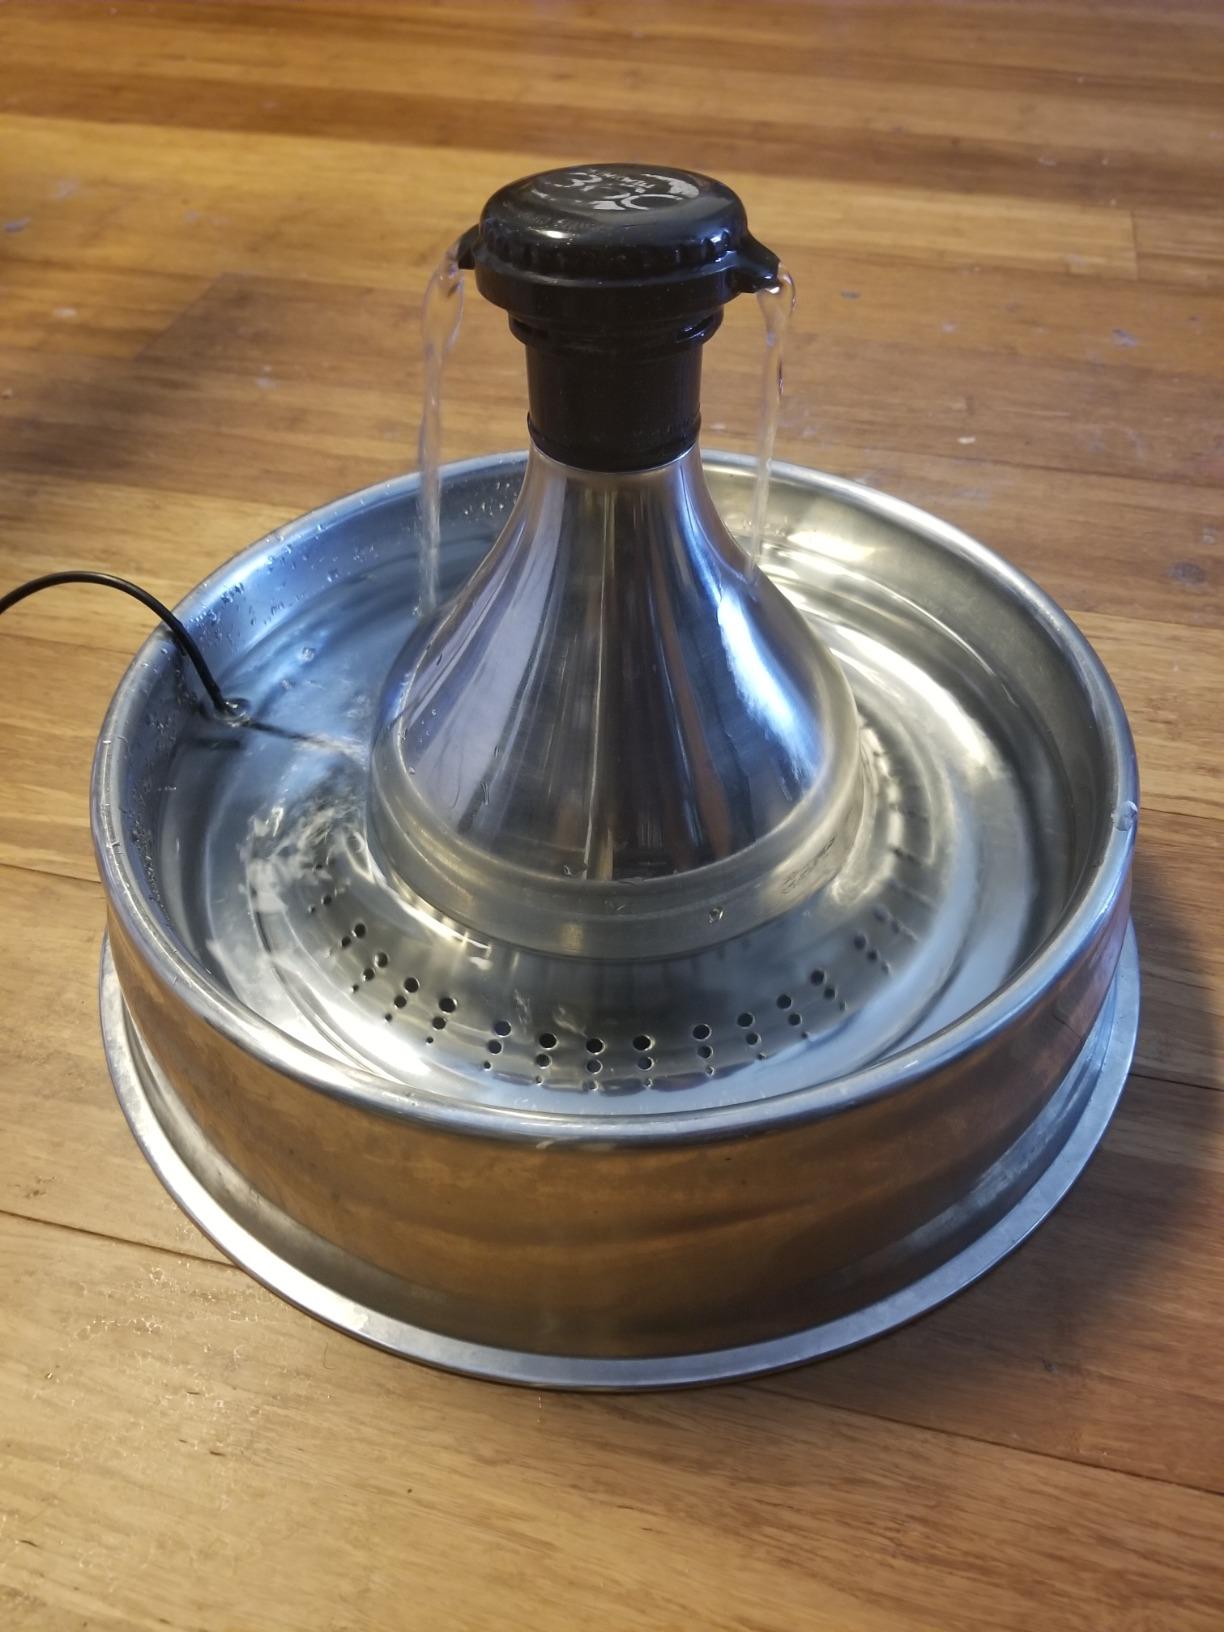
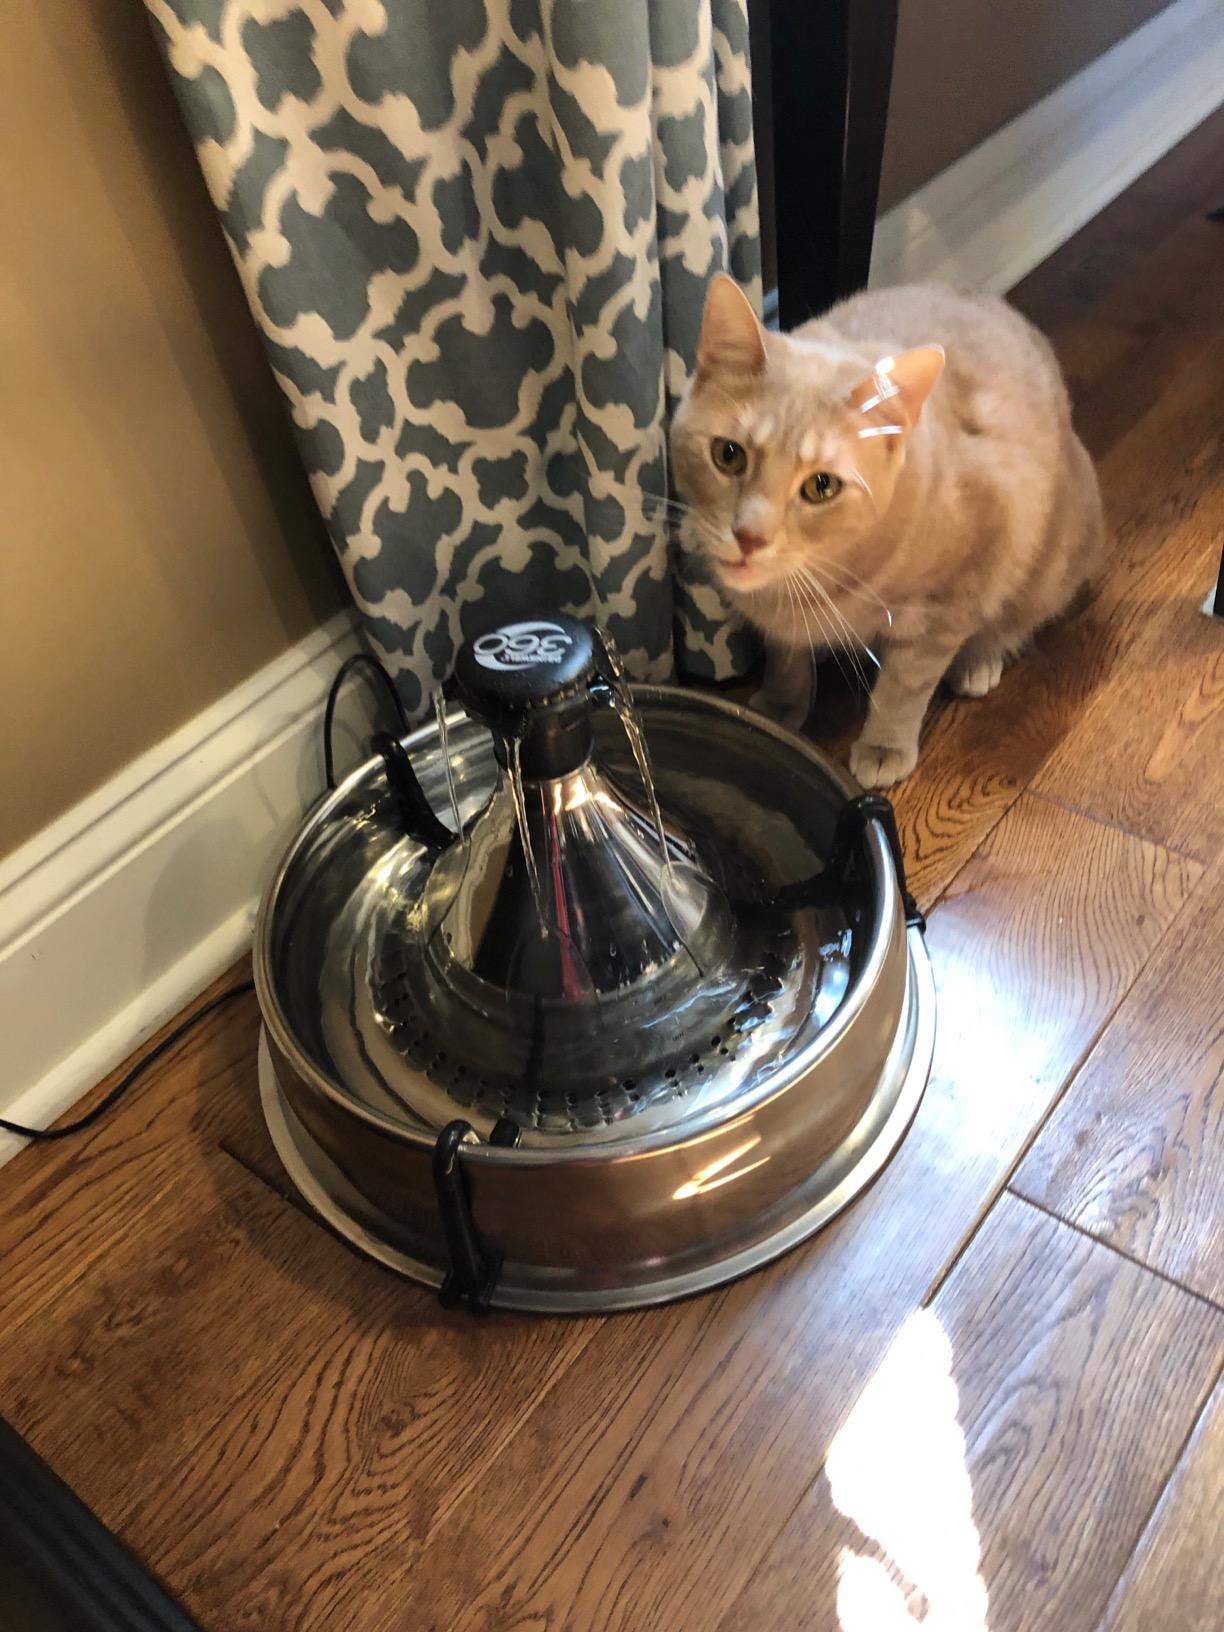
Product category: items_bowl
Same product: yes